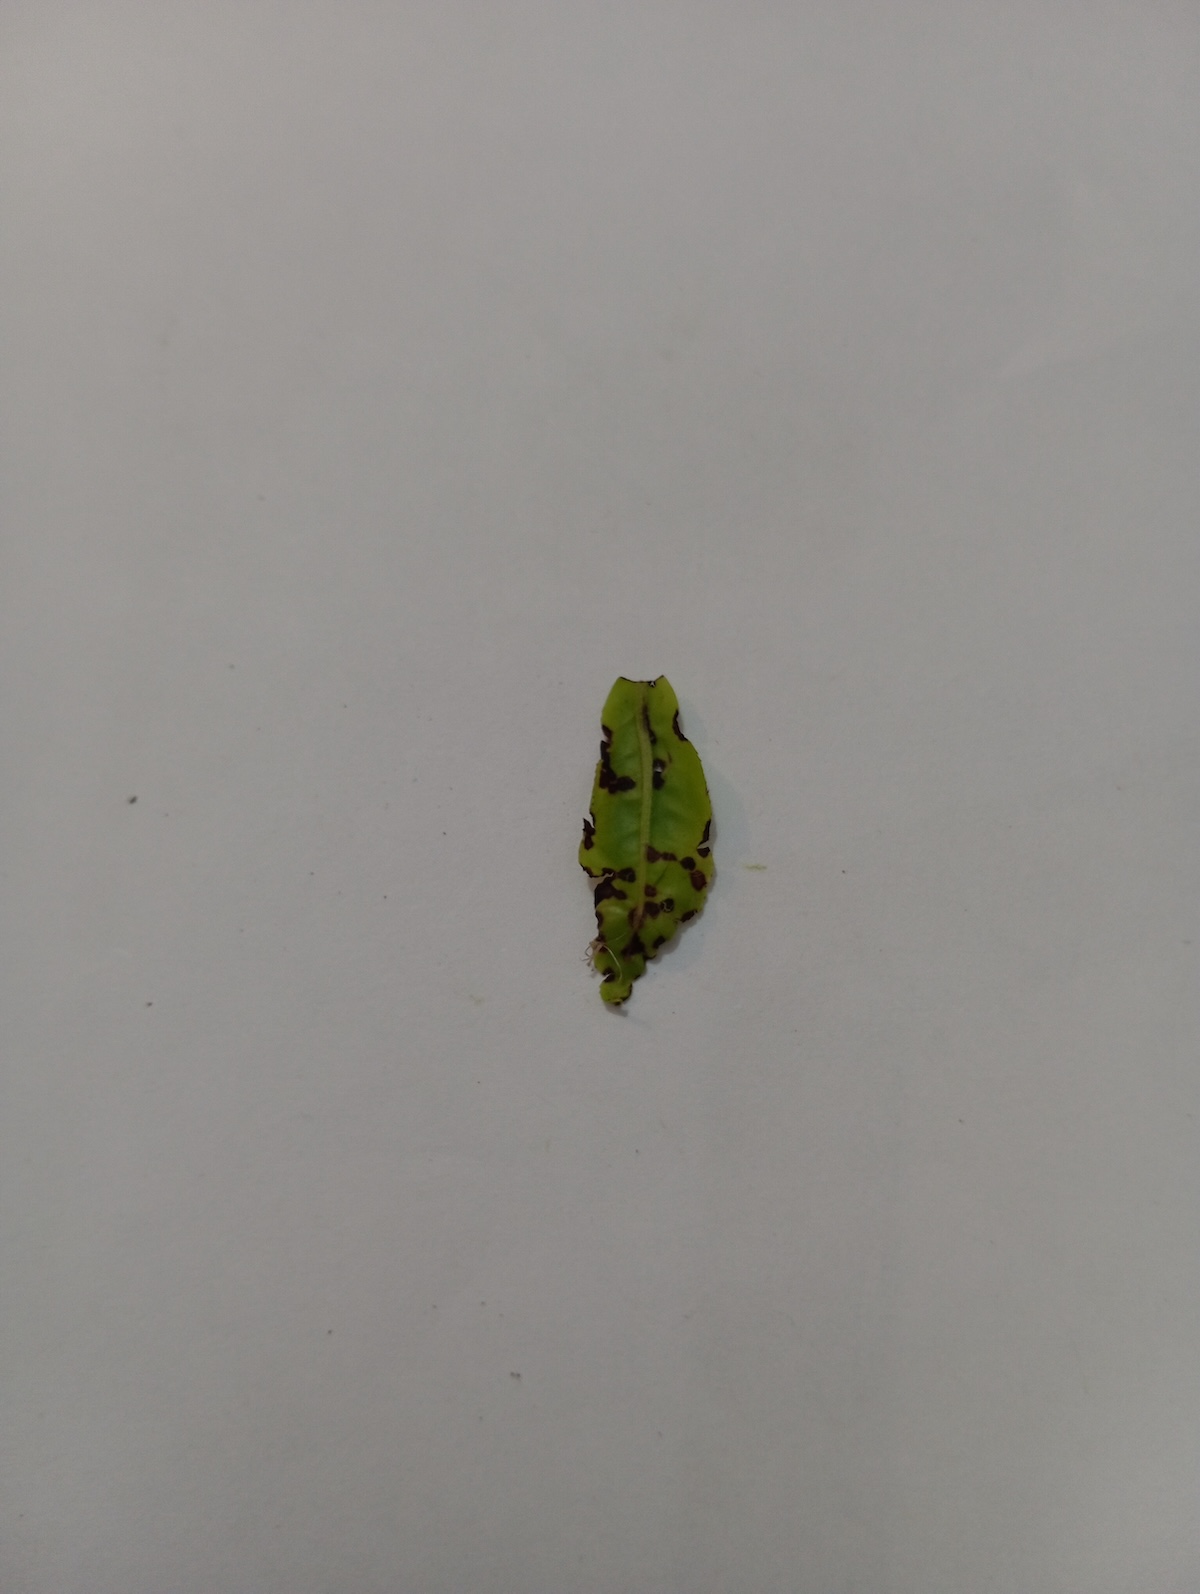
Label: Helopeltis